Jean Paul Slusser

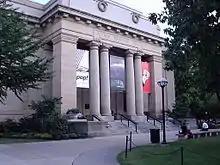
The University of Michigan Museum of Art, where Slusser served as the director from 1946 to 1957.

He was known to write letters back and forth with the artist William H. Littlefield.